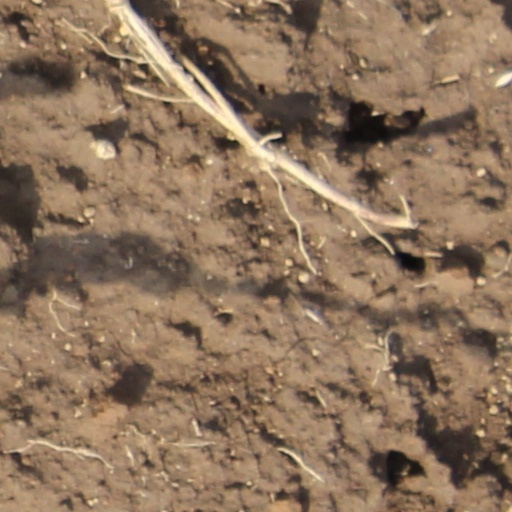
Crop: wheat